Jean de Forcade de Biaix

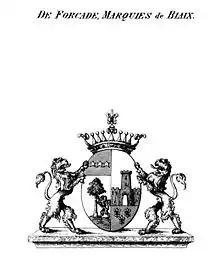
Coat-of-Arms, Forcade, Marquies de Biaix, Prussian Branch, pre-1856

Coat of Arms: An escutcheon with the field divided into four parts. Left half: argent tincture, a gules lion holding a sinople eradicated oak tree between its paws; azure tincture charged with three or mullets; Right half: a gules castle with three towers on an argent tincture; sinople tincture charged with three argent roses below it. A "Grafenkrone" (Count's coronet) as helmut on top of the escutcheon, crested with an or fleur-de-lis. Two or lions supporting the escutcheon. Motto: ""In Virtute Pertinax"".